Granvelle Palace, Brussels

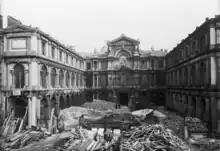
The palace shortly before demolition

Over two centuries, various owners succeeded one another, including Prince Charles Alexander of Lorraine, Governor-General of the Austrian Netherlands, and the Prince of Chimay. After the fire in the Coudenberg Palace (1731) and the move of the court to the Palace of Orange-Nassau, the building served as accommodation for the Secret Council and subsequently for the Council of Finance. This entailed some transformations. During this period, it became popularly known as the "Hôtel des sous" ("Pennies House").